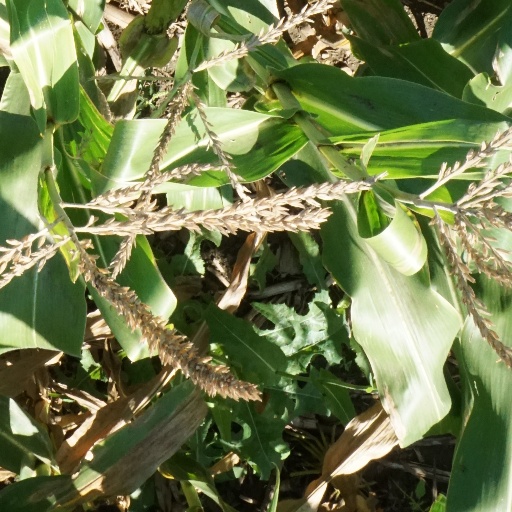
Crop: maize; corn